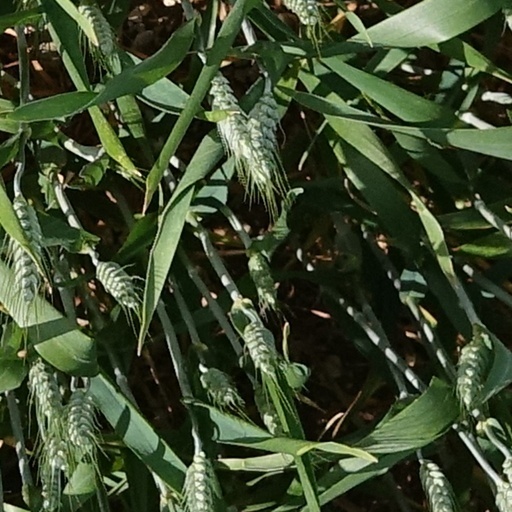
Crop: wheat